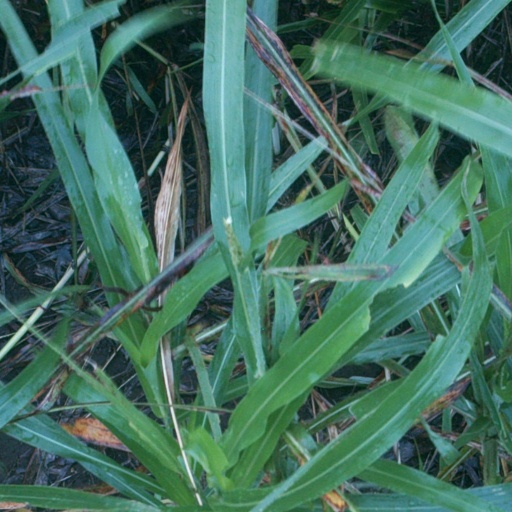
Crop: sorghum